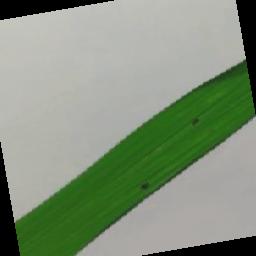
Label: Rice___Brown_Spot